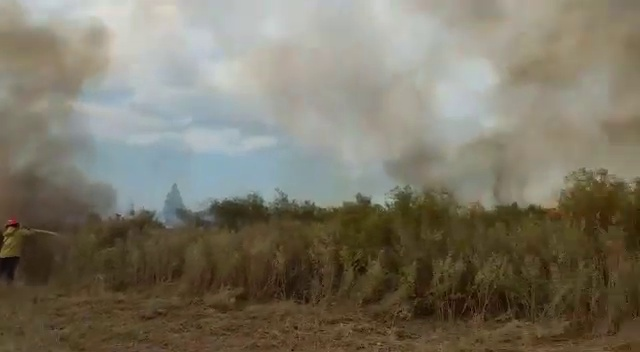
Fire: no
Smoke: yes